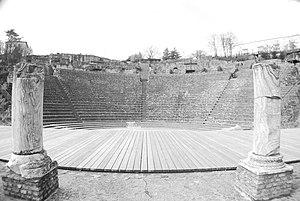
Théâtre antique gallo-romain
L'histoire de Lyon inventorie, étudie et interprète l'ensemble des événements du passé liés à cette ville.